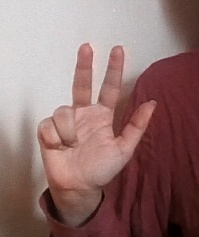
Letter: al